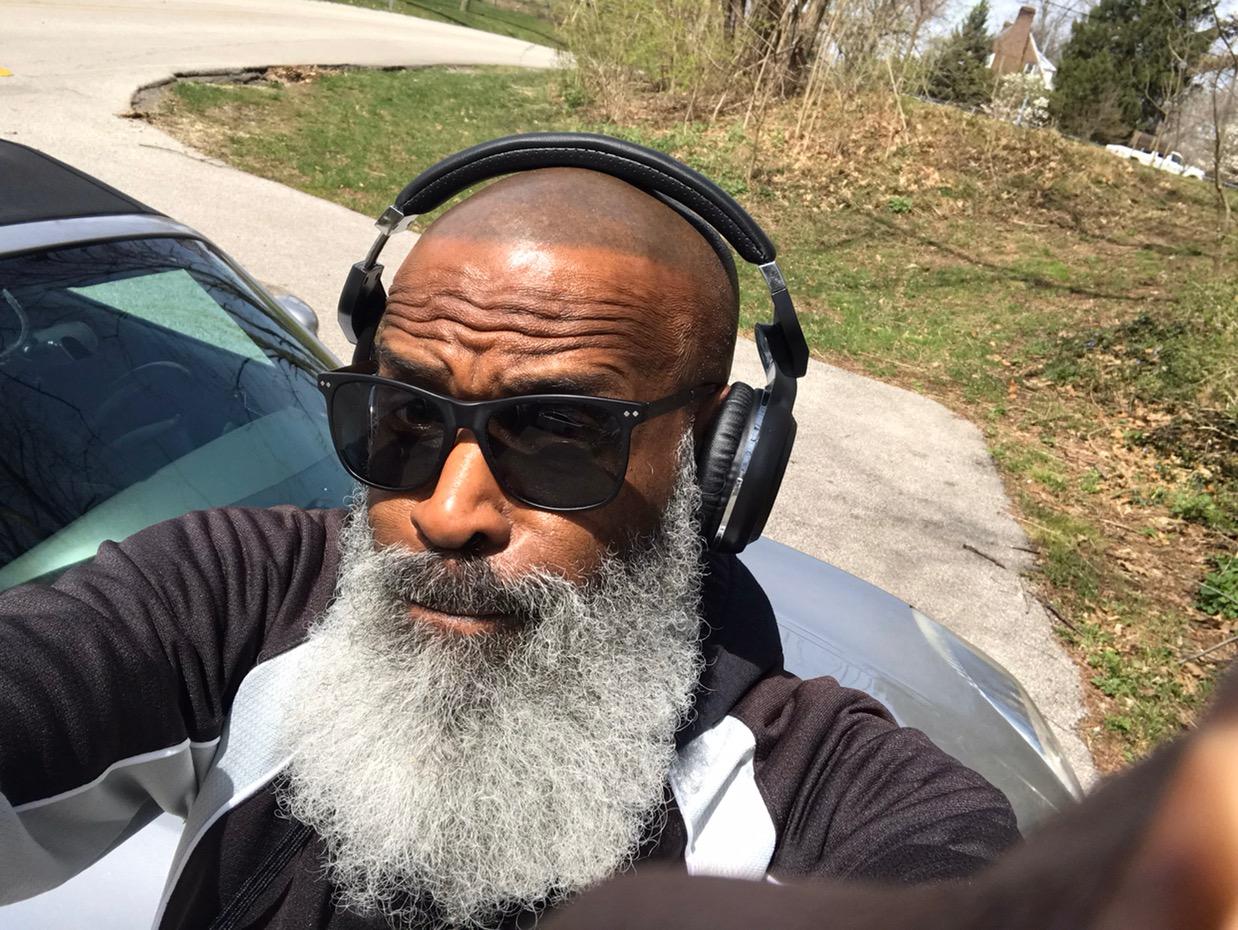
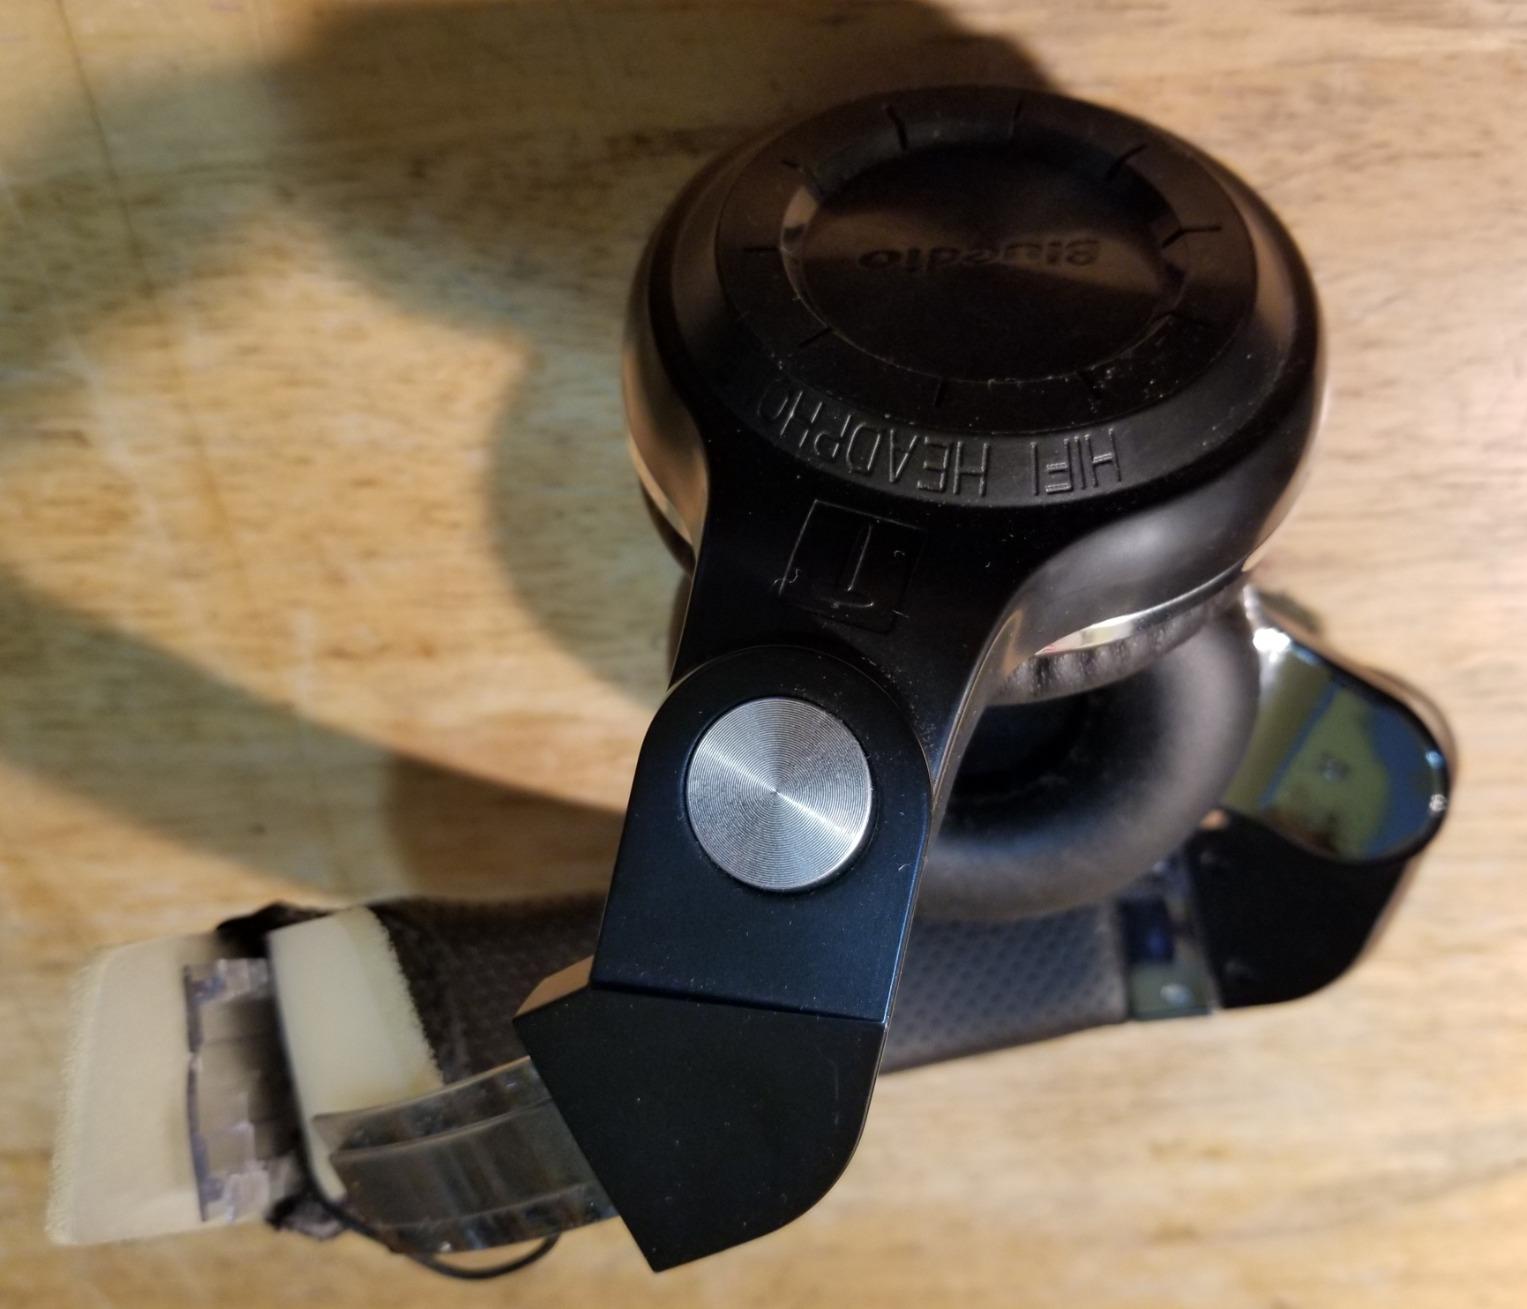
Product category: headphones
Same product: yes